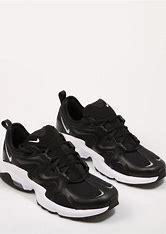
Brand: Nike
Model: Air Max Graviton